Amaliegade 13

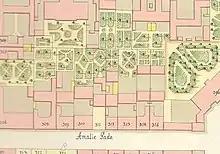
No. 313 seen in a detail from Christian Gedde's map of St. Ann's Rast Quarter, 1757

The undeveloped lot was acquired by Niels Gundersen Lund on 29 April 1750. It was 30 alen wide and 131 alen deep. Gundersen's plans for the site comprised a seven bay, three-storey building facing the street, a 10-bay side wing and a 15-bay rear wing. The two half-timbered rear wings had almost been completed by June 1751 but the construction of the main wing was delayed for economic reasons. In a letter to the king dated 7 December 1753, Gundersen applied for permission to build a brewery at the site. Alternatively, he offered to build a rectory at the site if the king would appoint his son to pastor at the new Frederick's Church that was planned in the area. The application for permission to open a brewery was rejected on 25 February 1865 and the request of a priesthood for his son seems to have simply been ignored. It is unclear whether construction of the building had commenced when Gundersen died later that same year but it was completed by his son in 1755.